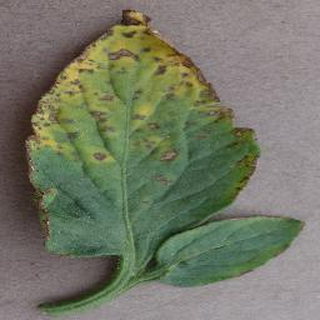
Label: tomato_bacterial_spot